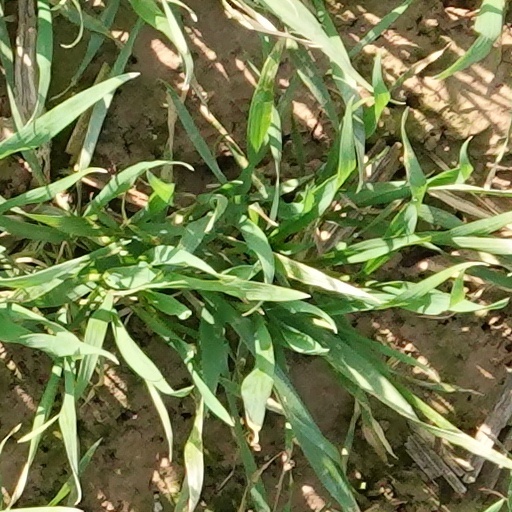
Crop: wheat